Chlamydospore

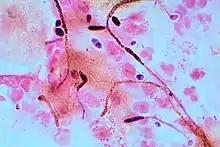
Gram stain of "Candida albicans" from a vaginal swab, showing hyphae, and chlamydospores, which are 2–4 μm in diameter.

A chlamydospore is the thick-walled large resting spore of several kinds of fungi, including Ascomycota such as "Candida", Basidiomycota such as "Panus", and various Mortierellales species. It is the life-stage which survives in unfavourable conditions, such as dry or hot seasons. "Fusarium oxysporum" which causes the plant disease Fusarium wilt is one which forms chlamydospores in response to stresses like nutrient depletion. Mycelia of the pathogen can survive in this manner and germinate in favorable conditions.